AMD Alarus

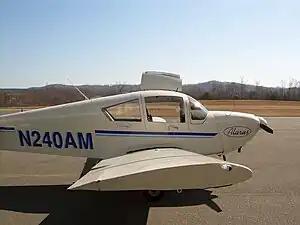

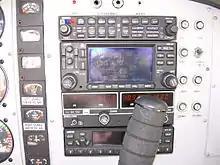
Center panel and radio stack

The CH 2000 Trainer is a single-engine, fixed gear, low wing monoplane of all metal construction. It has two place side by side seating with dual flight controls, and a forty pound baggage capacity.